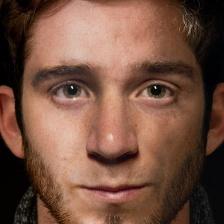
Label: faces